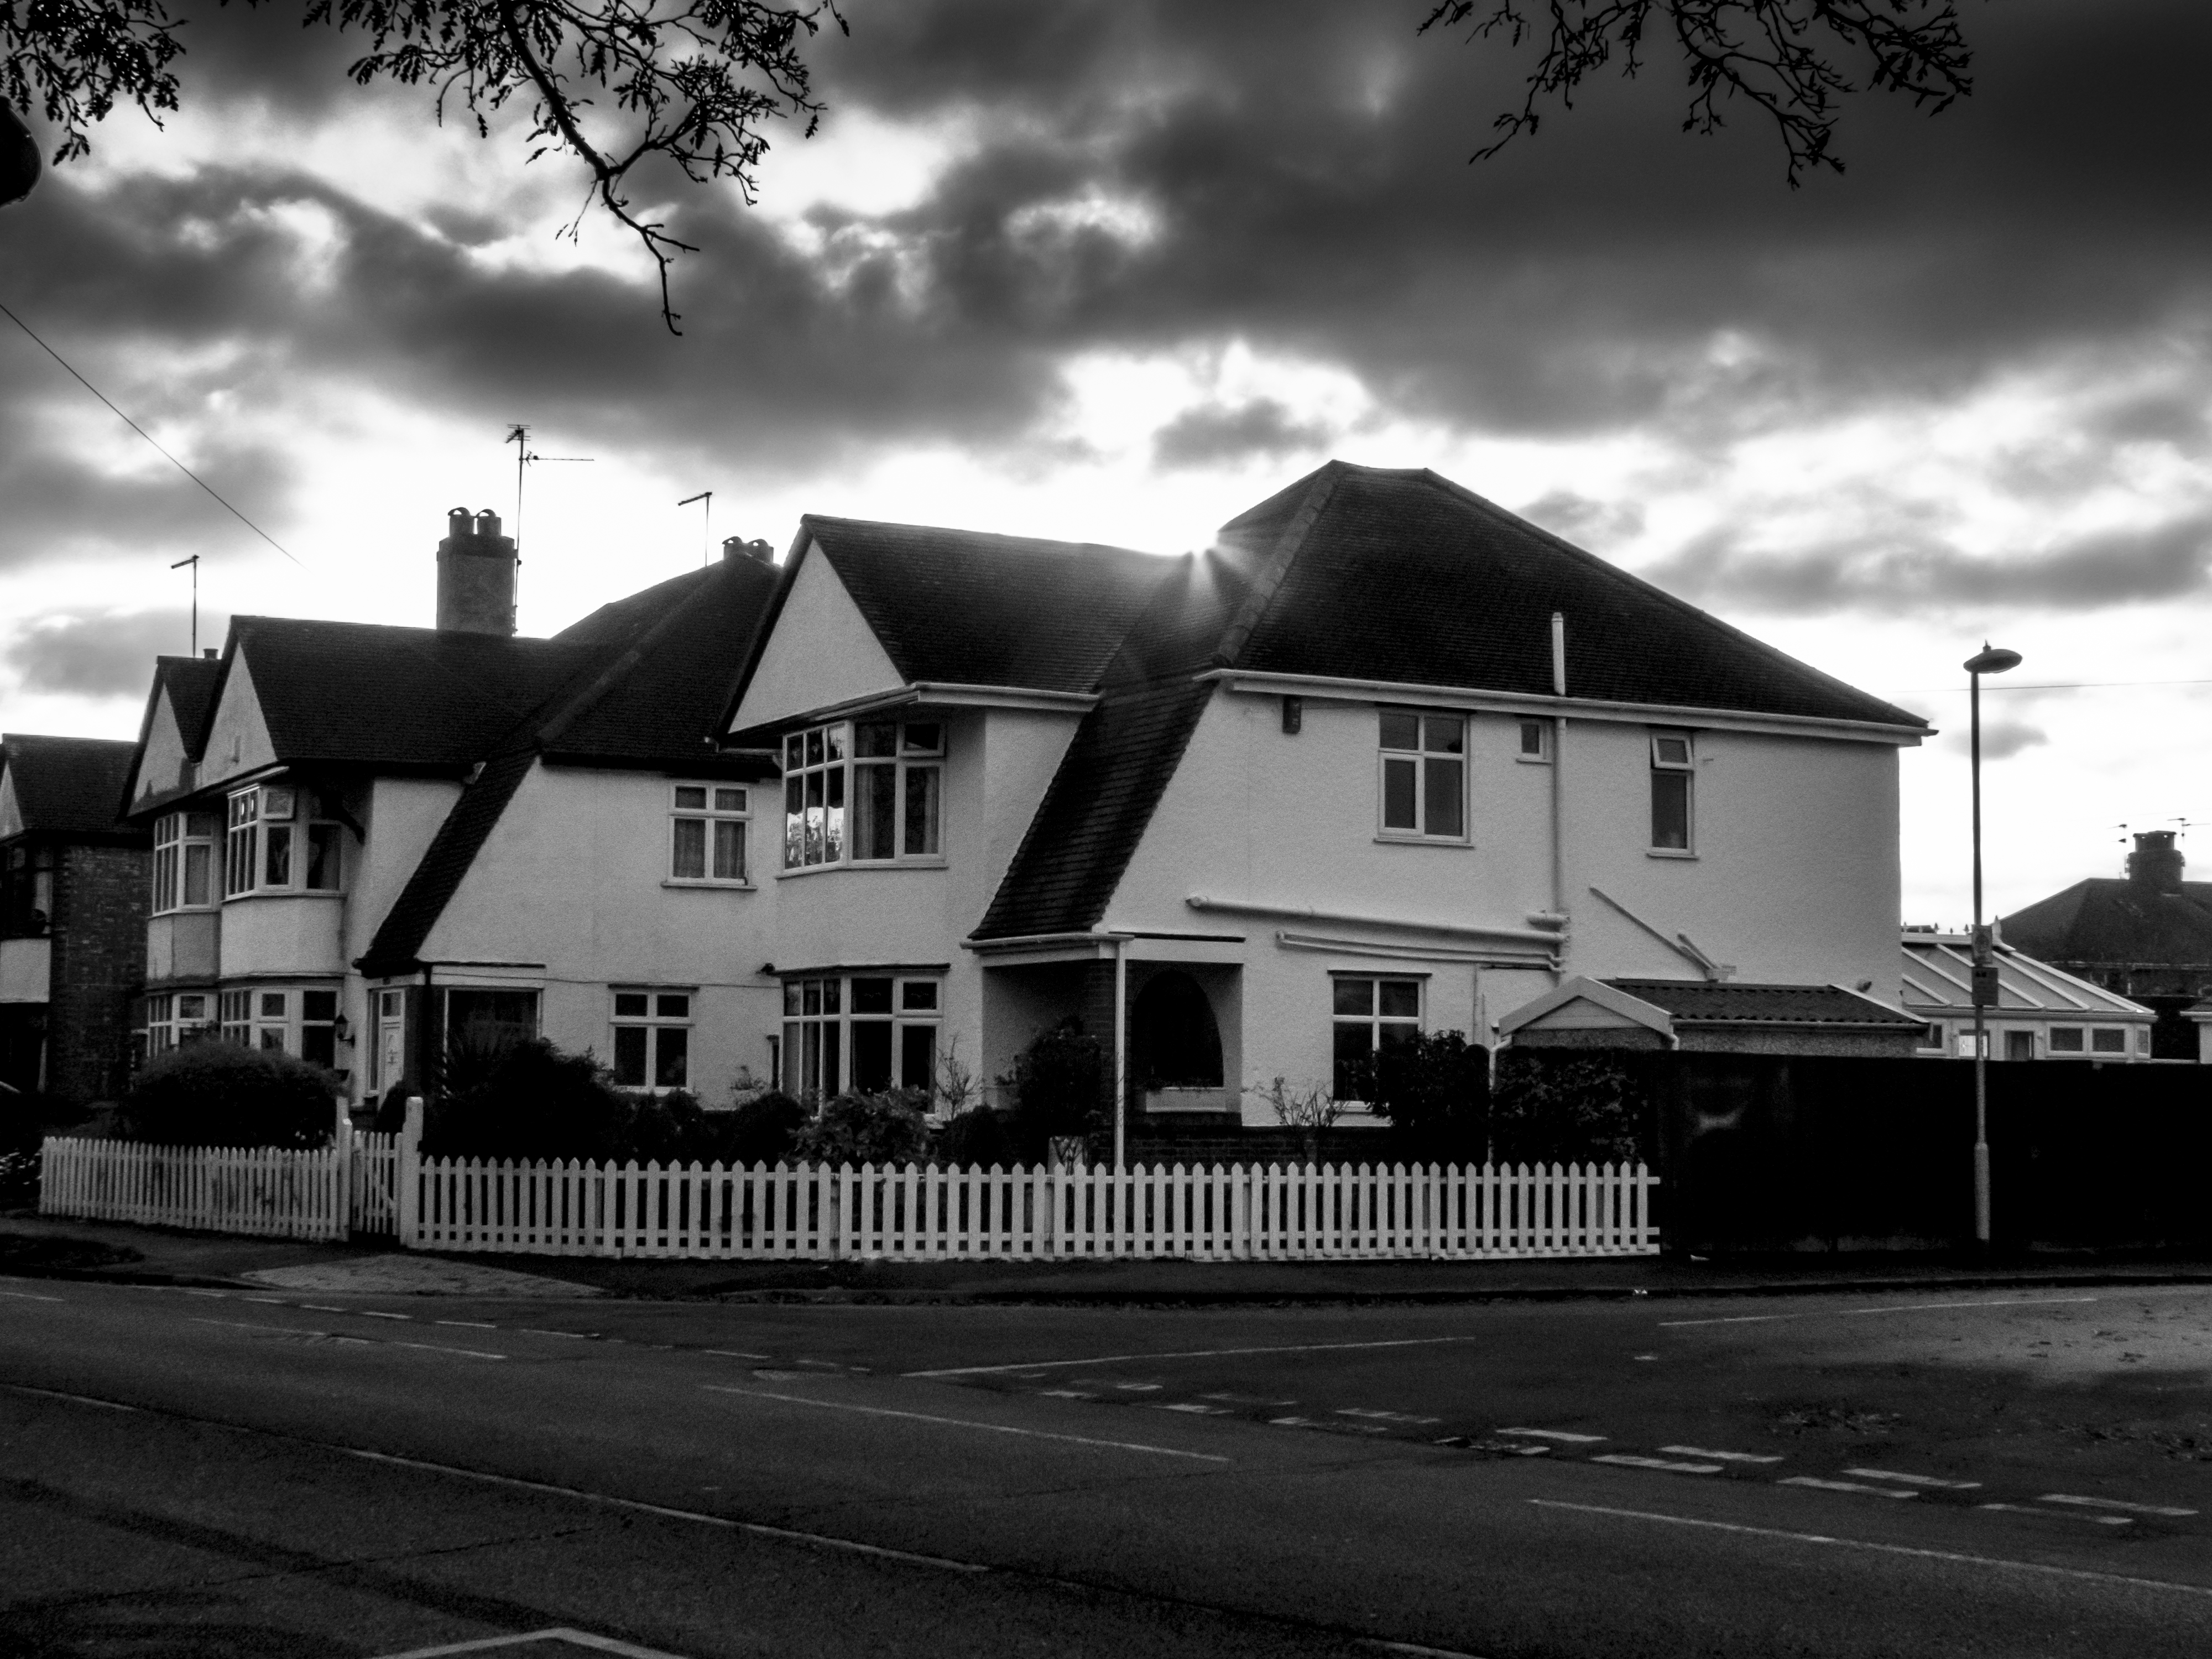
light, black and white, white, night, photography, house, darkness, black, monochrome, uk, shape, peterborough, monochrome photography